Gasel railway station

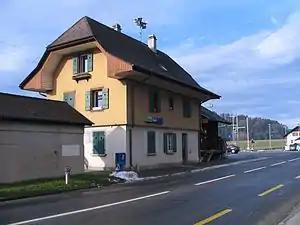
The station building in 2013

Gasel railway station is a railway station in the municipality of Köniz, in the Swiss canton of Bern. It is an intermediate stop on the standard gauge Bern–Schwarzenburg line of BLS AG.